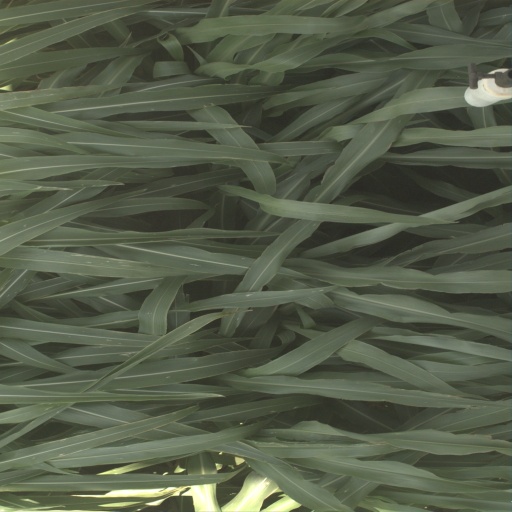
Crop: sorghum